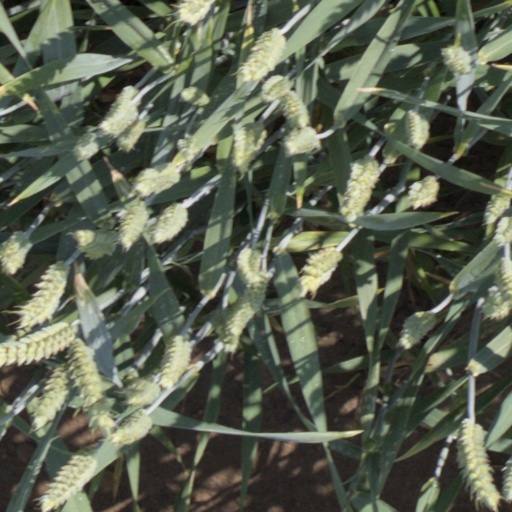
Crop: wheat